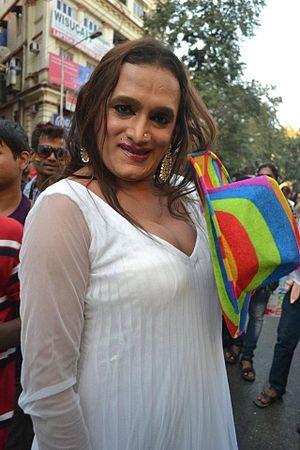
Laxmi Narayan Tripathi est une militante transgenre, actrice de films en hindi et danseuse de Bharatanatyam vivant à Bombay, en Inde. Elle est la première personne trans à représenter la région Asie-Pacifique à l'Organisation des Nations unies en 2008.